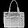
Label: Bag